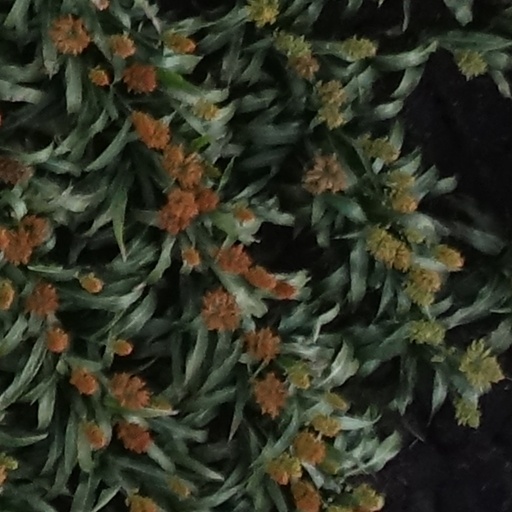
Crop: sorghum